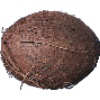
Label: Cocos 1